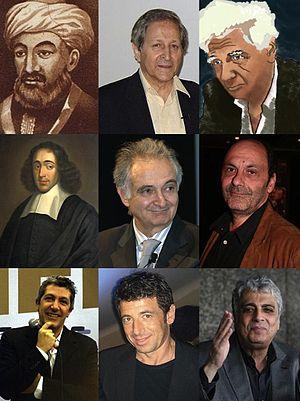
fr:Claude_Cohen-Tannoudji Italiano: it:Claude_Cohen-Tannoudji